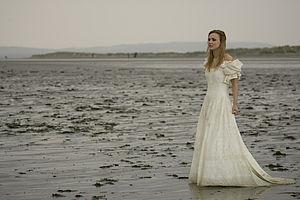
Trash the dress est un néologisme anglais qui désigne une tendance venue des États-Unis pour immortaliser un mariage par des photographies décalées. Si de telles photographies, prises juste après la cérémonie, nécessitent d'endommager la robe de la mariée, elles sont cependant considérées alors comme permettant de conserver du mariage un souvenir plus marquant qu'en gardant simplement la robe dans une housse.